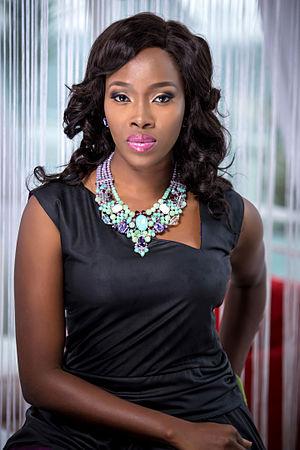
Ariyike Akinbobola, née Ariyike Lawal-Akinbobola, le 25 avril 1982 à Lagos au Nigeria, est une présentatrice de télévision nigériane, animatrice de talk-show, mannequin, blogueuse, juriste de formation et actrice occasionnelle.